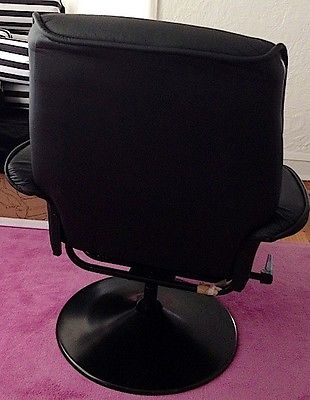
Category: chair